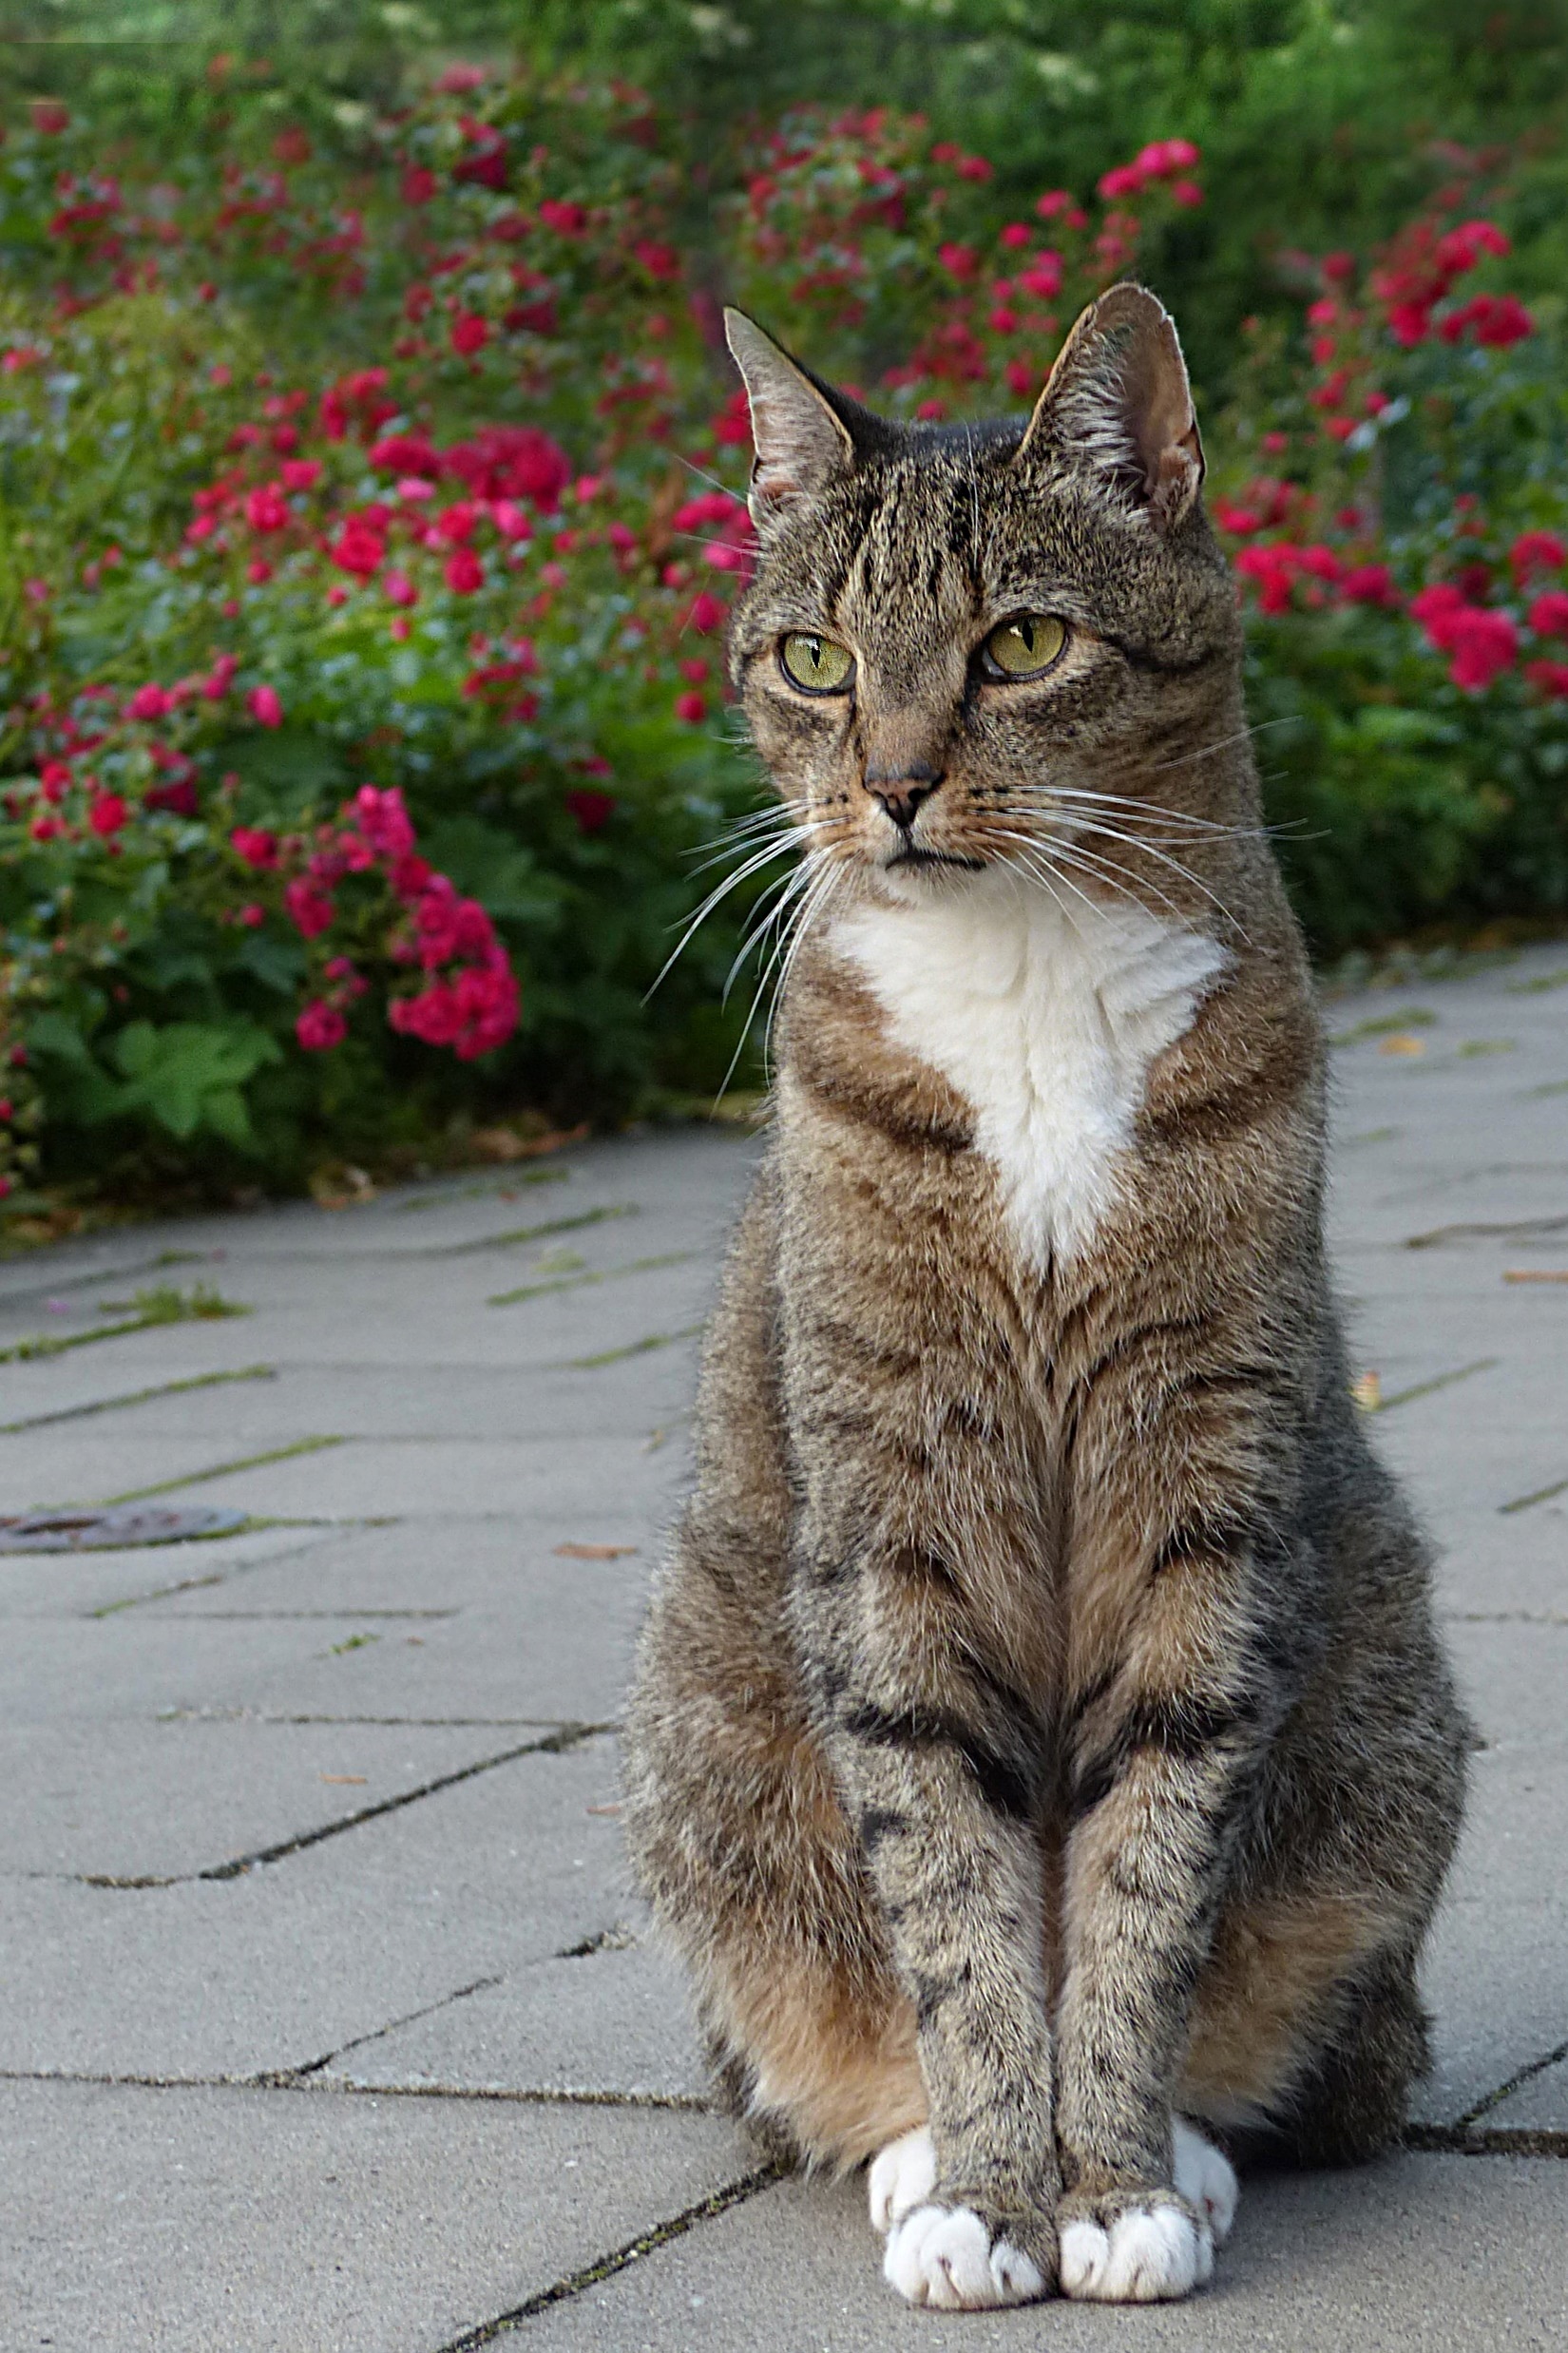
animal, kitten, cat, sitting, mammal, fauna, whiskers, vertebrate, attention, domestic cat, mackerel, felidae, tabby cat, norwegian forest cat, european shorthair, wild cat, small to medium sized cats, cat like mammal, domestic short haired cat, pixie bob